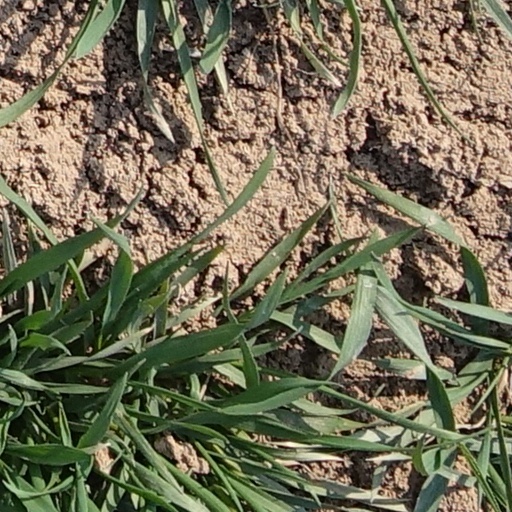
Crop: wheat